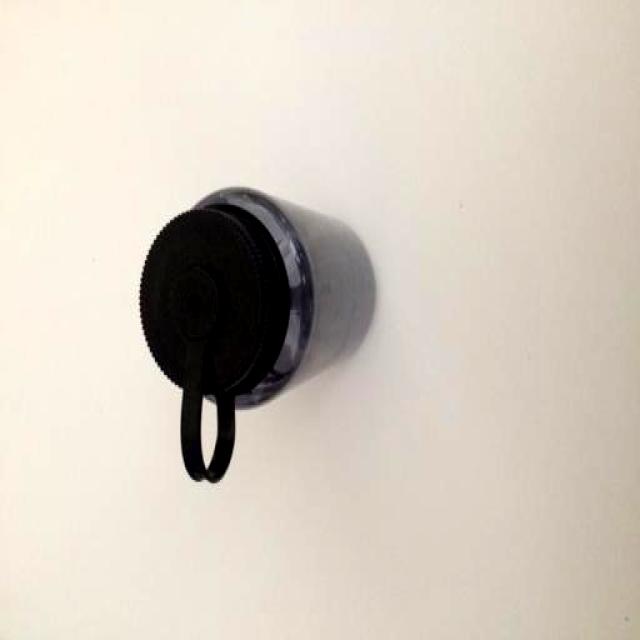
Label: Plastic